Common ostrich

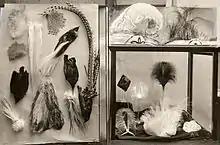
Fashion accessories made from feathers, Amsterdam, 1919

In Roman times, there was a demand for common ostriches to use in "venatio" games or cooking. They have been hunted and farmed for their feathers, which at various times have been popular for ornamentation in fashionable clothing (such as hats during the 19th century). Their skins are valued for their leather. In the 18th century they were almost hunted to extinction; farming for feathers began in the 19th century. At the start of the 20th century there were over 700,000 birds in captivity. The market for feathers collapsed after World War I, but commercial farming for feathers and later for skins and meat became widespread during the 1970s.